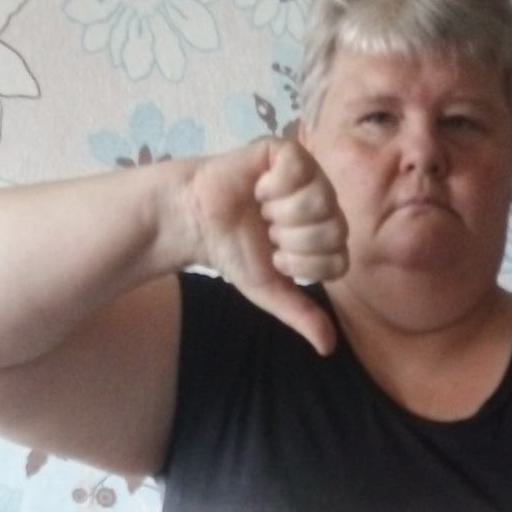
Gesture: dislike